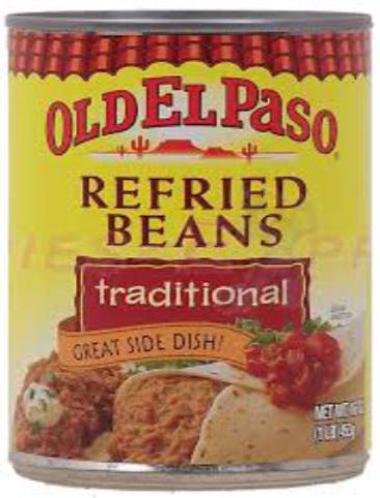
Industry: Food